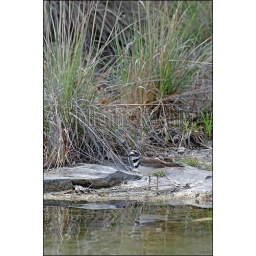
Usa, texas, hill country near hunt, killdeer along river